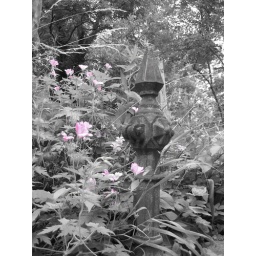
pink flowers in Highgate